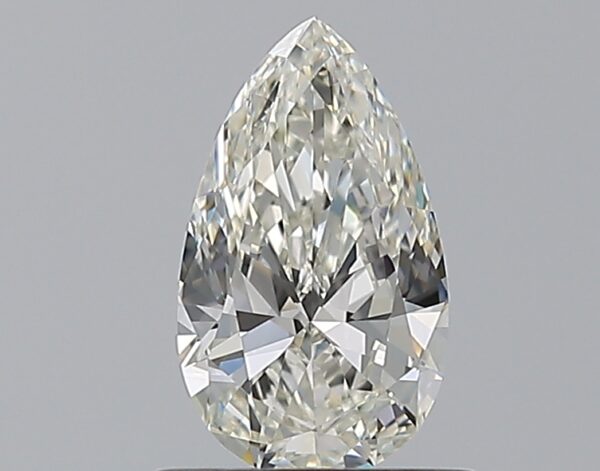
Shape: pear
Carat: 0.7
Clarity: VS1
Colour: I
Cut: EX
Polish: EX
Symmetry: VG
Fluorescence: F
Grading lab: GIA
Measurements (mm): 8.3 x 4.84 x 2.81